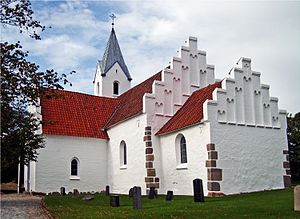
Sønder Aarslev Kirke / Galleri
fra sydøst
Sønder Aarslev Kirke ligger i Årslev, vest for Brabrand og Aarhus C. På kirkegården ligger maleren Jens Hansen-Aarslev begravet.